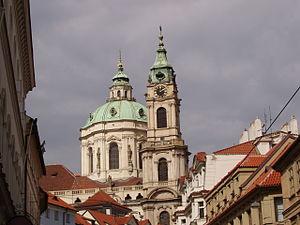
Kilian Ignace Dientzenhofer, né le 1ᵉʳ septembre 1689 à Prague, où il est mort le 12 décembre 1751, est un architecte allemand de Bohême, représentant du baroque tardif. Il est le cinquième fils de l'architecte Christophe Dientzenhofer.